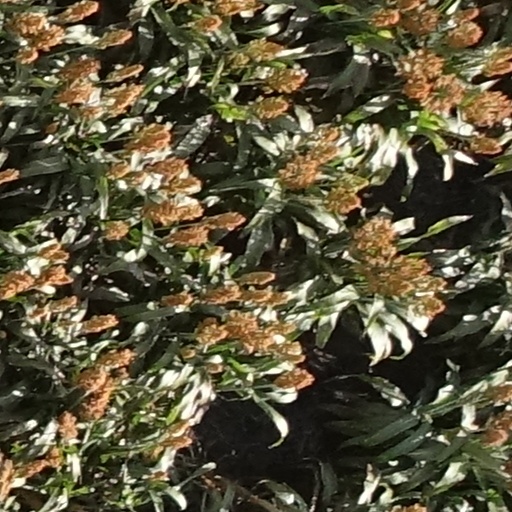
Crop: sorghum